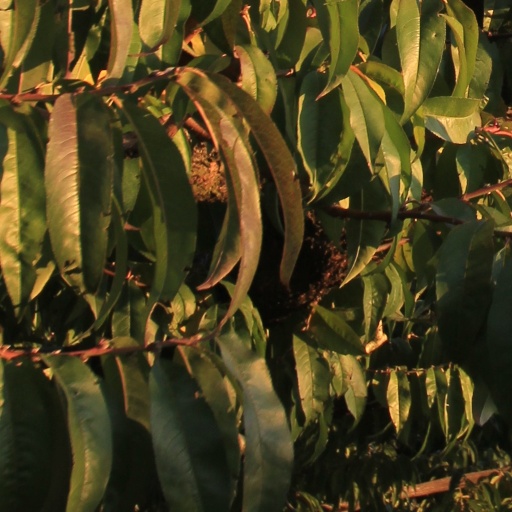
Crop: grape